Venancio Concepción

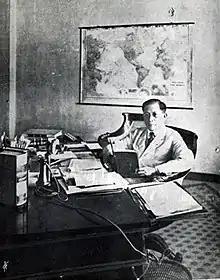
Unknown photo of Concepcion at Philippine National Bank

Venancio Concepción y Ochoa (May 18, 1861 – December 13, 1950) was a Filipino general under the leadership of President Emilio Aguinaldo. He fought battles in Iloilo. He represented Iloilo in Malolos Congress.